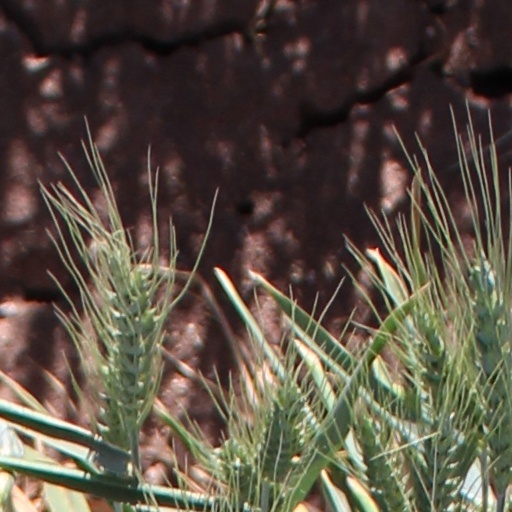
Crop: wheat